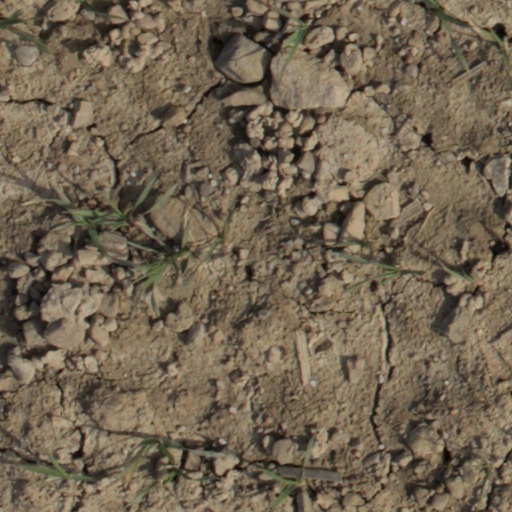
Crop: wheat